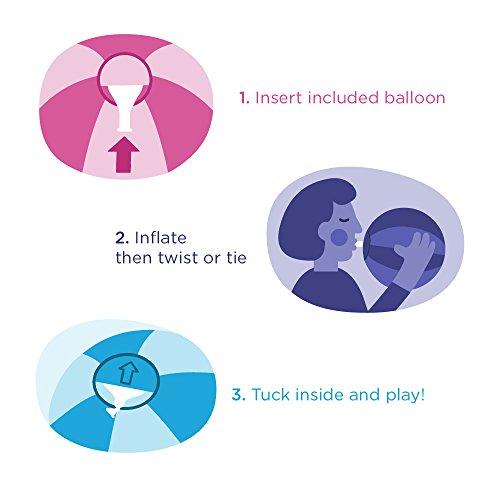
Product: BUBABLOON Sensory Soft Cotton Balloon Cover, Circles Yellow
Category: Toys & Games | Baby & Toddler Toys
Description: This balloon cover completely encloses a balloon creating a fun and safe new way to present and play with balloons.
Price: $12.00
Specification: ProductDimensions:3.9x1.4x6.3inches|ItemWeight:1.44ounces|ShippingWeight:1.44ounces(Viewshippingratesandpolicies)|ShippingAdvisory:Thisitemmustbeshippedseparatelyfromotheritemsinyourorder.Additionalshippingchargeswillnotapply.|ASIN:B01MQ1EY35|Itemmodelnumber:Bubabloon_BB-369|Manufacturerrecommendedage:4yearsandup